Yamaha Enticer

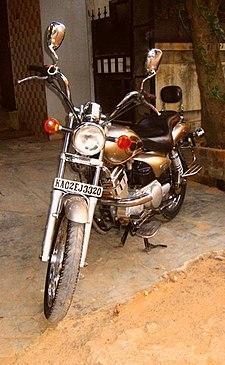

The Yamaha Enticer YBA-125 had a raised handlebar, a long wheelbase, easy rider seating geometry, foot boards instead of foot pegs, a fat rear tyre, and a single pod instrument cluster. The motorcycle was available in four colour variants: Gold (light yellow), Burgundy (reddish), Black and Lavender-Silver (exclusive to the delux variant).